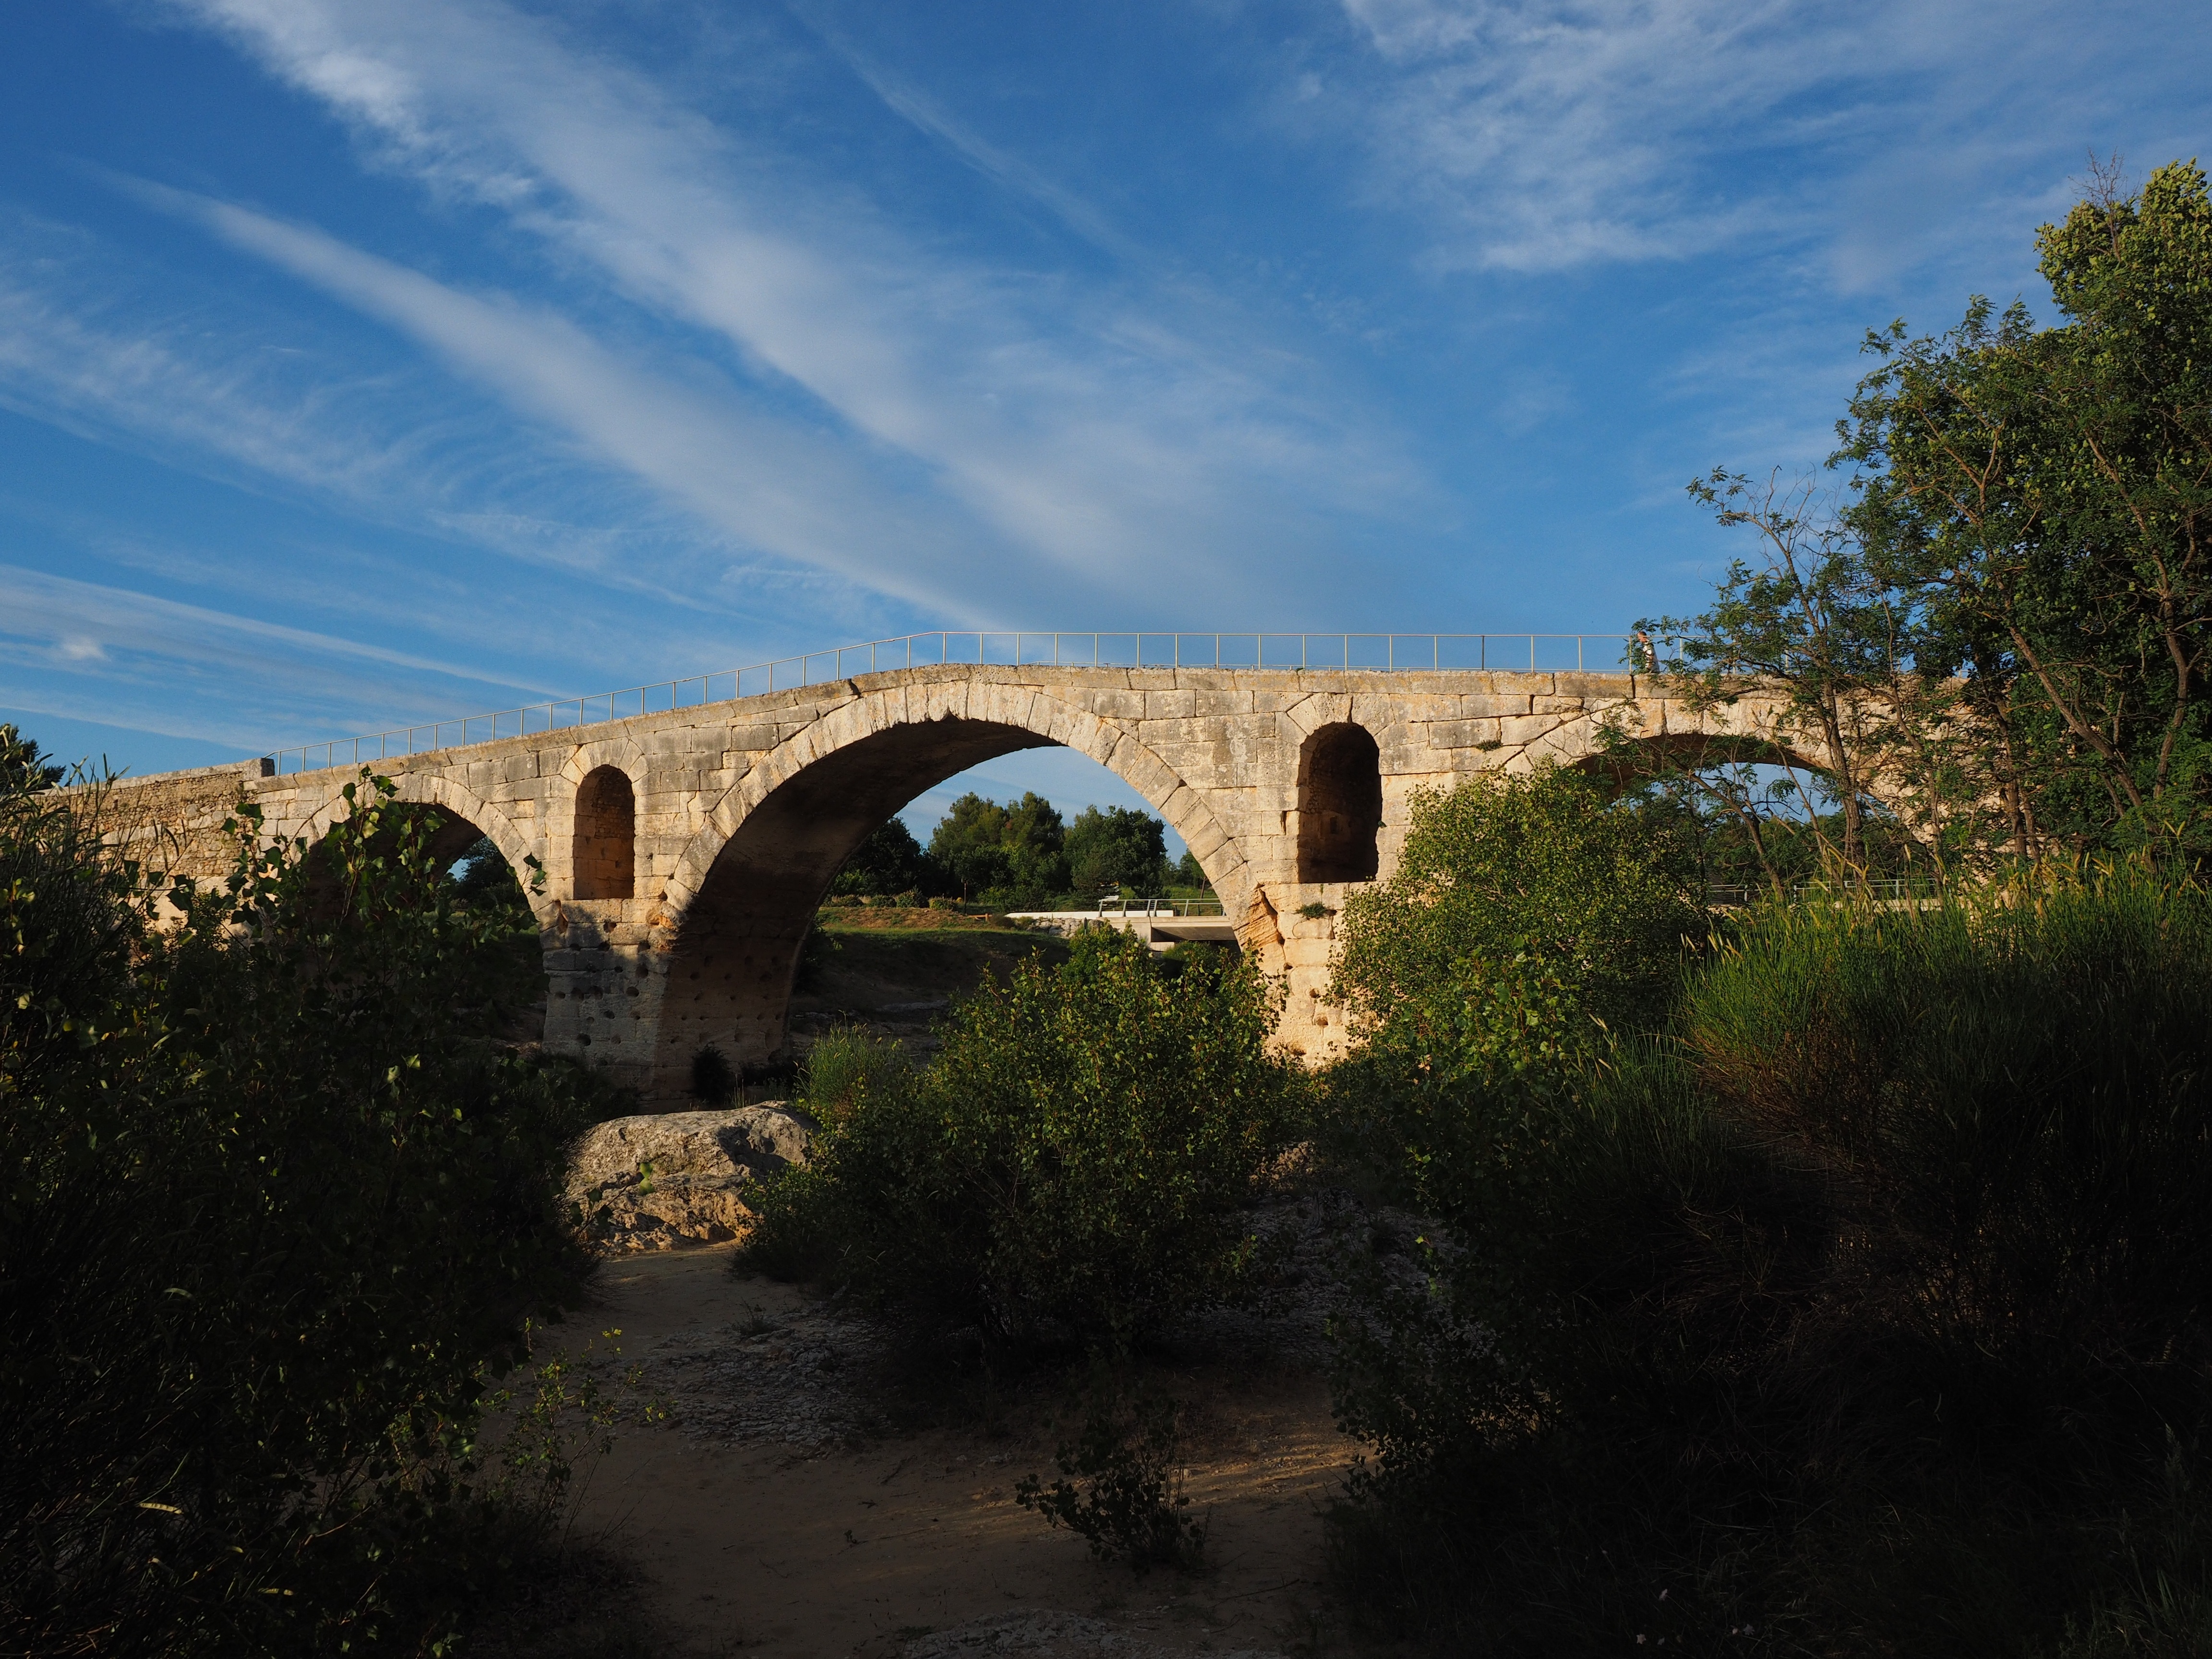
landscape, sea, coast, person, architecture, bridge, hill, wave, building, river, france, arch, fortification, waterway, ruins, provence, roman, viaduct, rural area, arch bridge, pont julien, roman stone arch bridge, stone arch bridge, calavon, department vaucluse, via domitia, roman road, ancient history, nonbuilding structure